Biotic homogenization

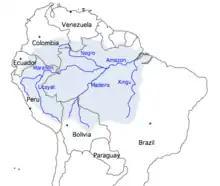

Agriculture in the Amazon river basin has been connected to an increase in α diversity but a decrease in β diversity of bacteria. This trend is likely due to the loss of endemic species that have limited ranges being replaced by tolerant, generalist species.